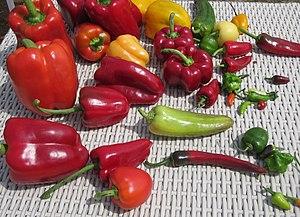
variabilité des formes et couleurs des Capsicum
Il existe plusieurs milliers de variétés cultivées de piments et de poivrons dont plus de 2 300 inscrites au catalogue européen des espèces et variétés.